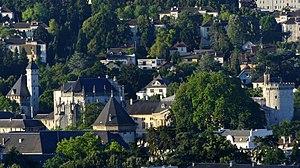
Vue panoramique, dans les premiers rayons de soleil du matin, du château de la ville de Chambéry, en Savoie.
Le château des ducs de Savoie ou château de Chambéry est un ancien château fort, du XIᵉ siècle, qui se dresse sur la commune de Chambéry dans le département de la Savoie en région Auvergne-Rhône-Alpes.